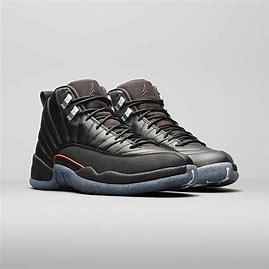
Brand: Jordan
Model: 12 Retro